Tall, Tan, and Terrific

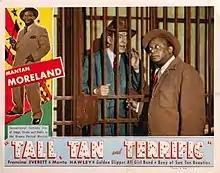
Lobby card

Tall, Tan, and Terrific is a 1946 American film directed by Bud Pollard and starring Mantan Moreland.